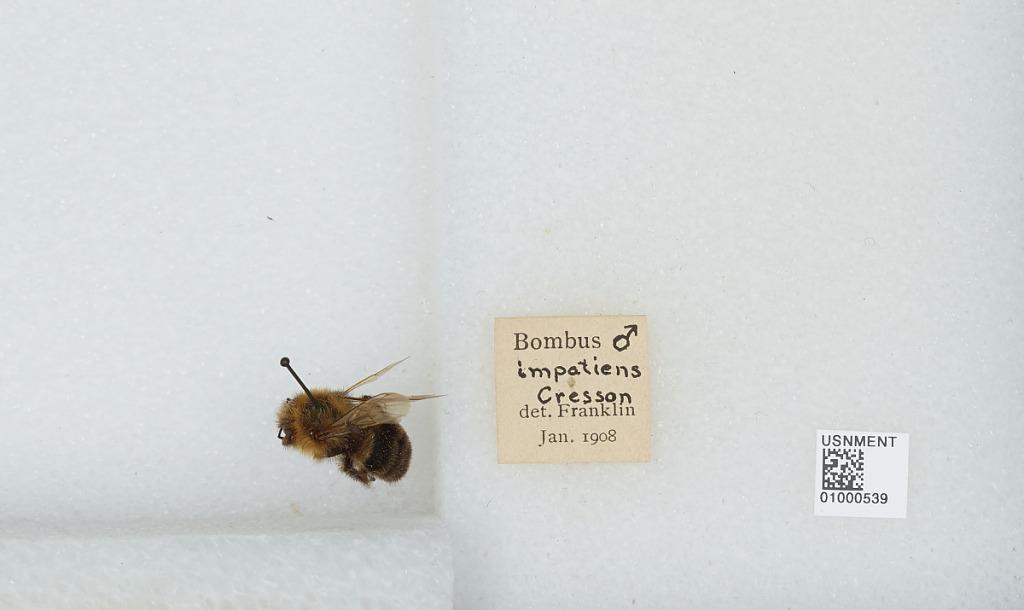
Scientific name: Bombus (Pyrobombus) impatiens Cresson
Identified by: Franklin